Bretagnolles

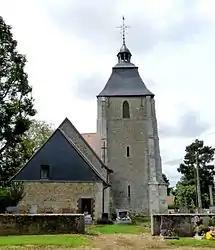
The church in Bretagnolles

Bretagnolles is a commune in the Eure department in Normandy in northern France.